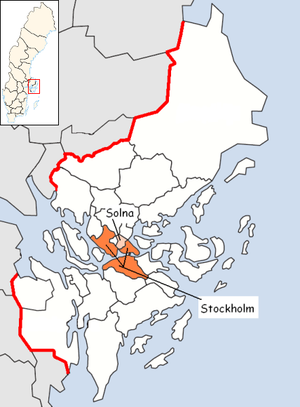
Solna kommun
Solna kommune er en kommune i Stockholms län i landskapet Uppland i Sverige. Navnet kommer af det ældre Solnø, eller Soløen. Solna er en del af Storstockholm, og kommunen grænser til Stockholm, Sundbyberg, Sollentuna og Danderyds kommun.